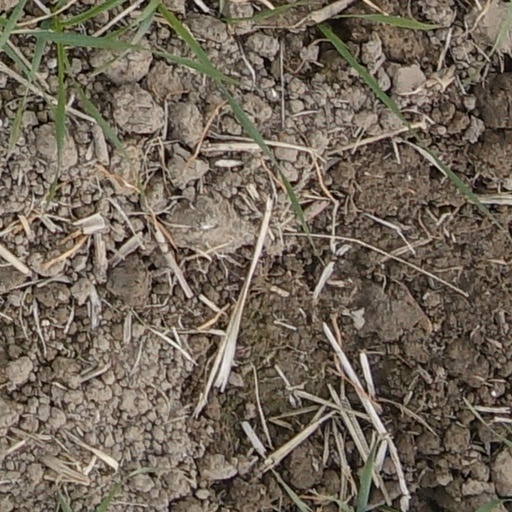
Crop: wheat